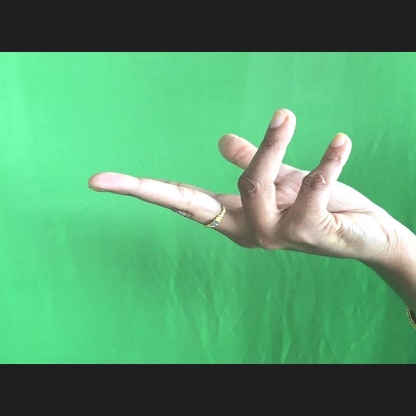
Mudra: Alapadmam